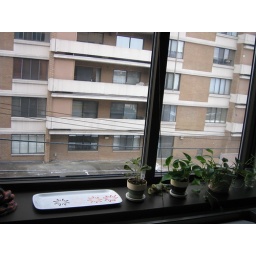
plants in my office